USS Vixen (PY-4)

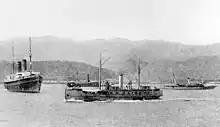
Photograph of USS "Suwanee" underway off Siboney, Cuba, during the Spanish–American War. Ships in the background include USS "St. Louis" (left) and USS "Vixen" (right).

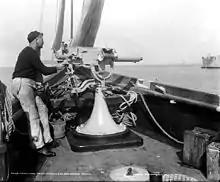
A large-bore Maxim on the USS "Vixen" c. 1898

Sharp ordered full speed ahead and hard-a-port, a move taken in the nick of time because shells from his own ships—alerted to the sortie of Admiral Cervera's fleet—splashed in the water astern in the yacht's frothing wake. "Vizcaya" acknowledged the presence of the yacht in the vicinity when she sent a salvo toward her with her starboard bow guns. Fortunately for "Vixen", the shells passed overhead, "all being aimed too high."